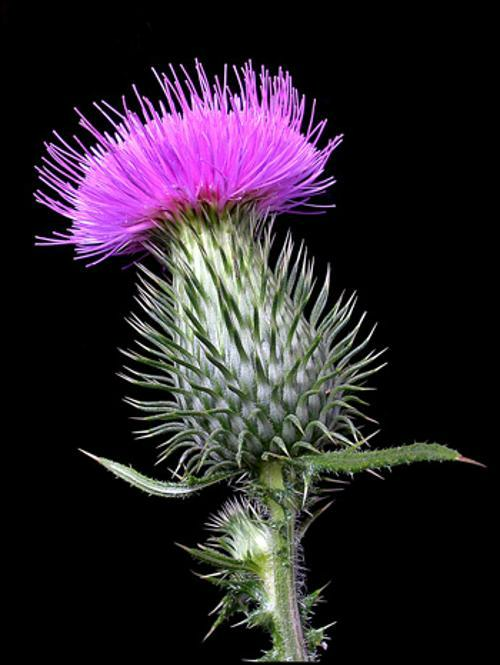
Flower: spear thistle